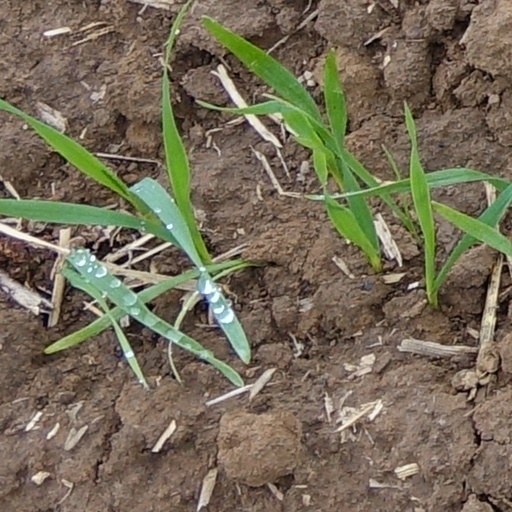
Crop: wheat